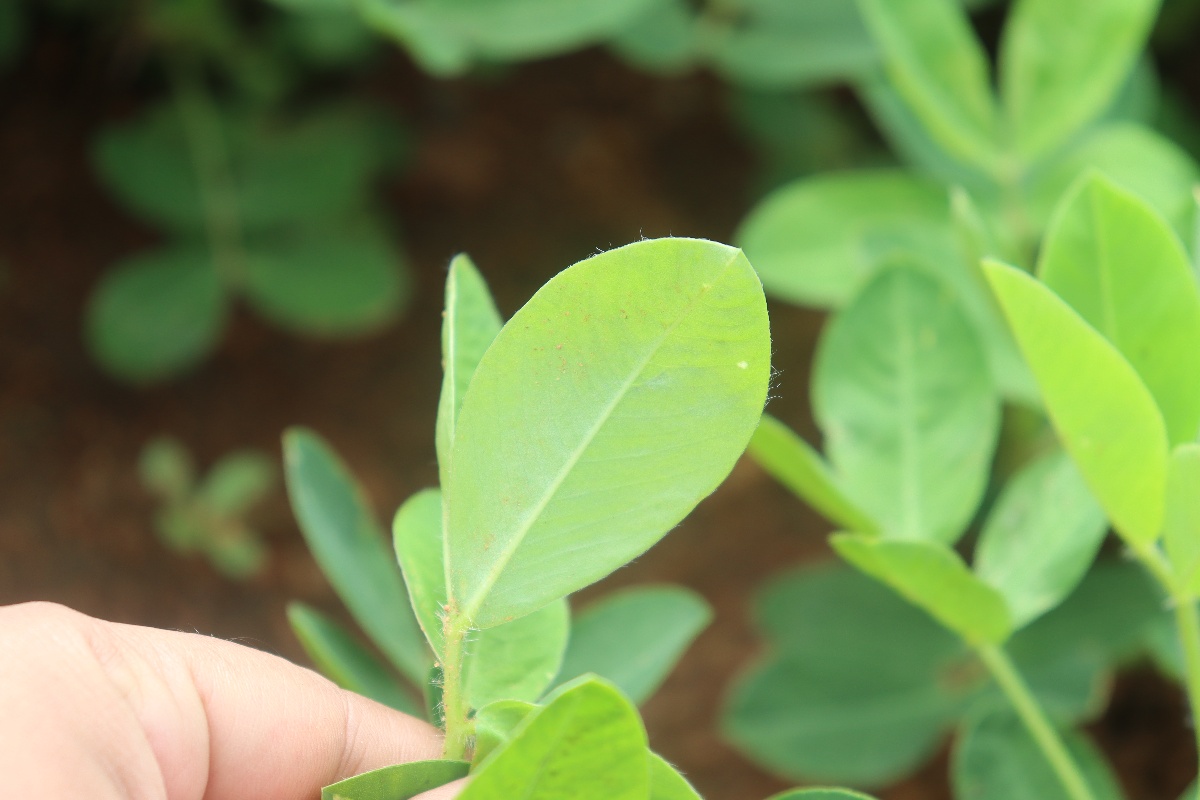
Label: healthy leaf